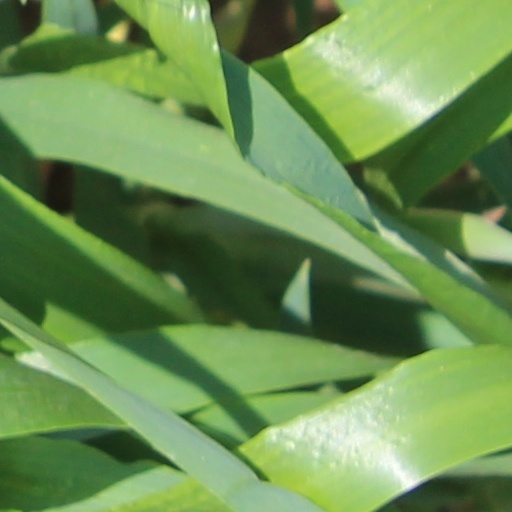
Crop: wheat